Savoy Hotel

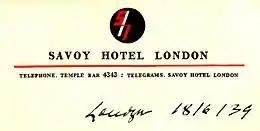
Savoy Hotel letterhead, 1939

At first the Savoy did well, but within six months of opening, the hotel was losing money. The board of directors instructed Carte to replace the management team, headed by W. Hardwicke as manager and M. Charpentier as chef de cuisine. As manager he engaged César Ritz, later the founder of the Ritz Hotel; Ritz brought in the chef Auguste Escoffier and the maître d'hôtel Louis Echenard and put together what he described as "a little army of hotel men for the conquest of London"; Escoffier recruited French cooks and reorganised the kitchens. The Savoy under Ritz and his partners soon attracted distinguished and wealthy clientele, headed by the Prince of Wales. Aristocratic women, hitherto unaccustomed to dining in public, were now "seen in full regalia in the Savoy dining and supper rooms". The hotel became such a financial success that Carte bought other luxury hotels.